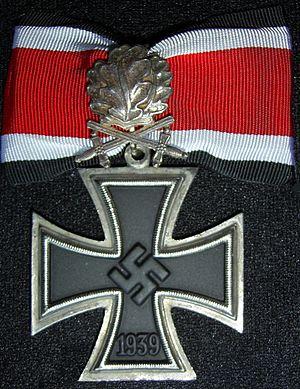
La croix de fer est une décoration militaire allemande qui fut établie comme un honneur militaire par le roi Frédéric-Guillaume III de Prusse en 1813 lors des guerres napoléoniennes.
La croix de chevalier de la croix de fer est une décoration allemande de la Seconde Guerre mondiale. Elle est le troisième grade de la croix de fer.
Voici la liste des titulaires de la croix de chevalier de la croix de fer avec feuilles de chêne et glaives, une des plus hautes décorations militaires allemandes de la Seconde Guerre mondiale. Elle ne fut remise que cent-soixante fois au total, dont certaines à titre posthume.